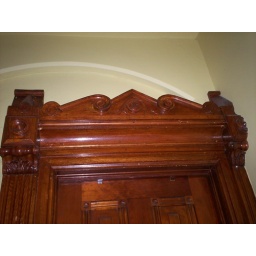
All of the door frames inside this house have detailed woodworking not common in newer homes.